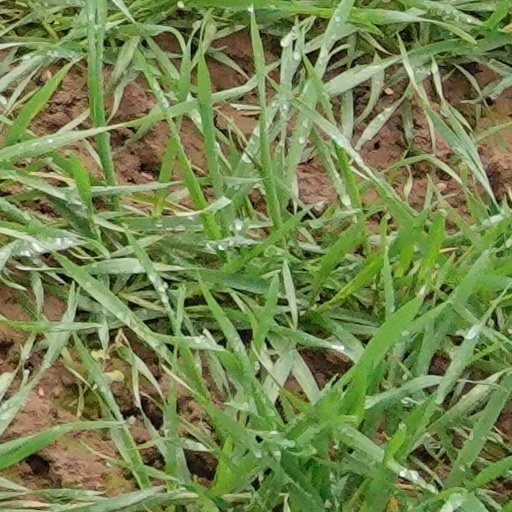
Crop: wheat